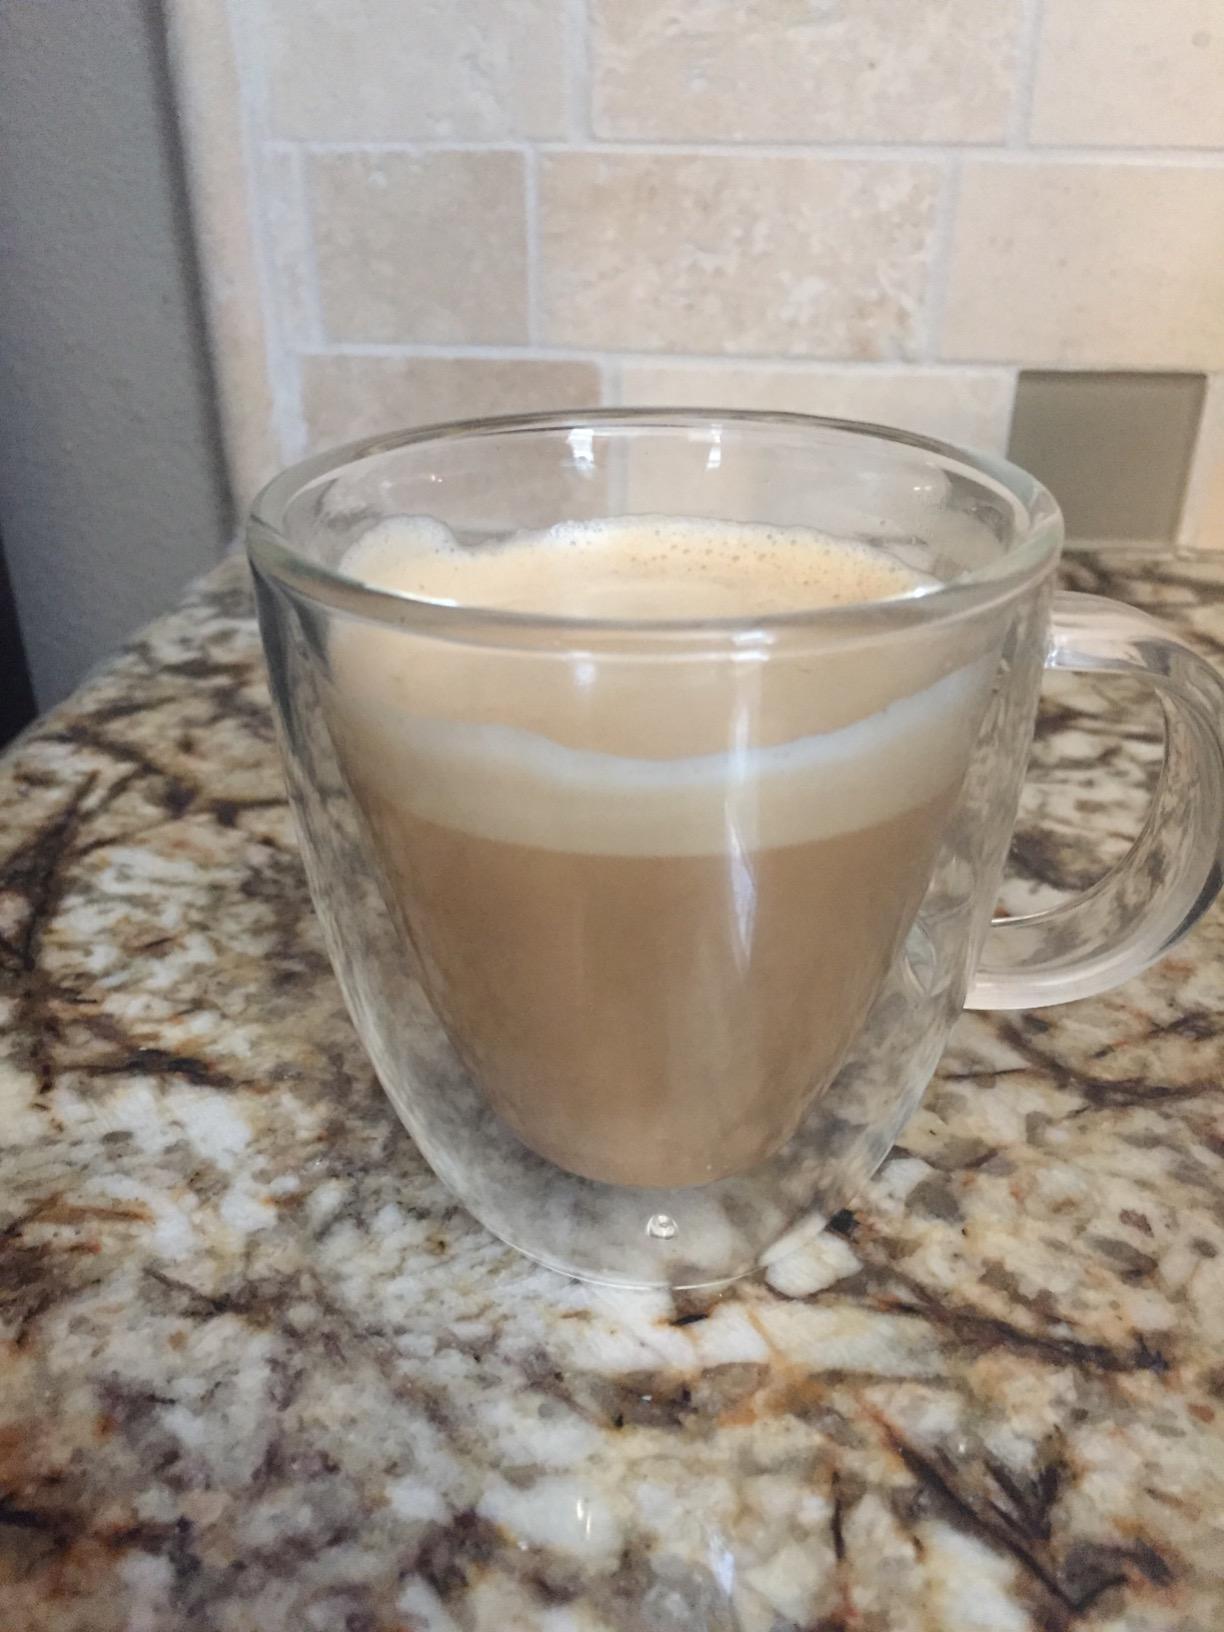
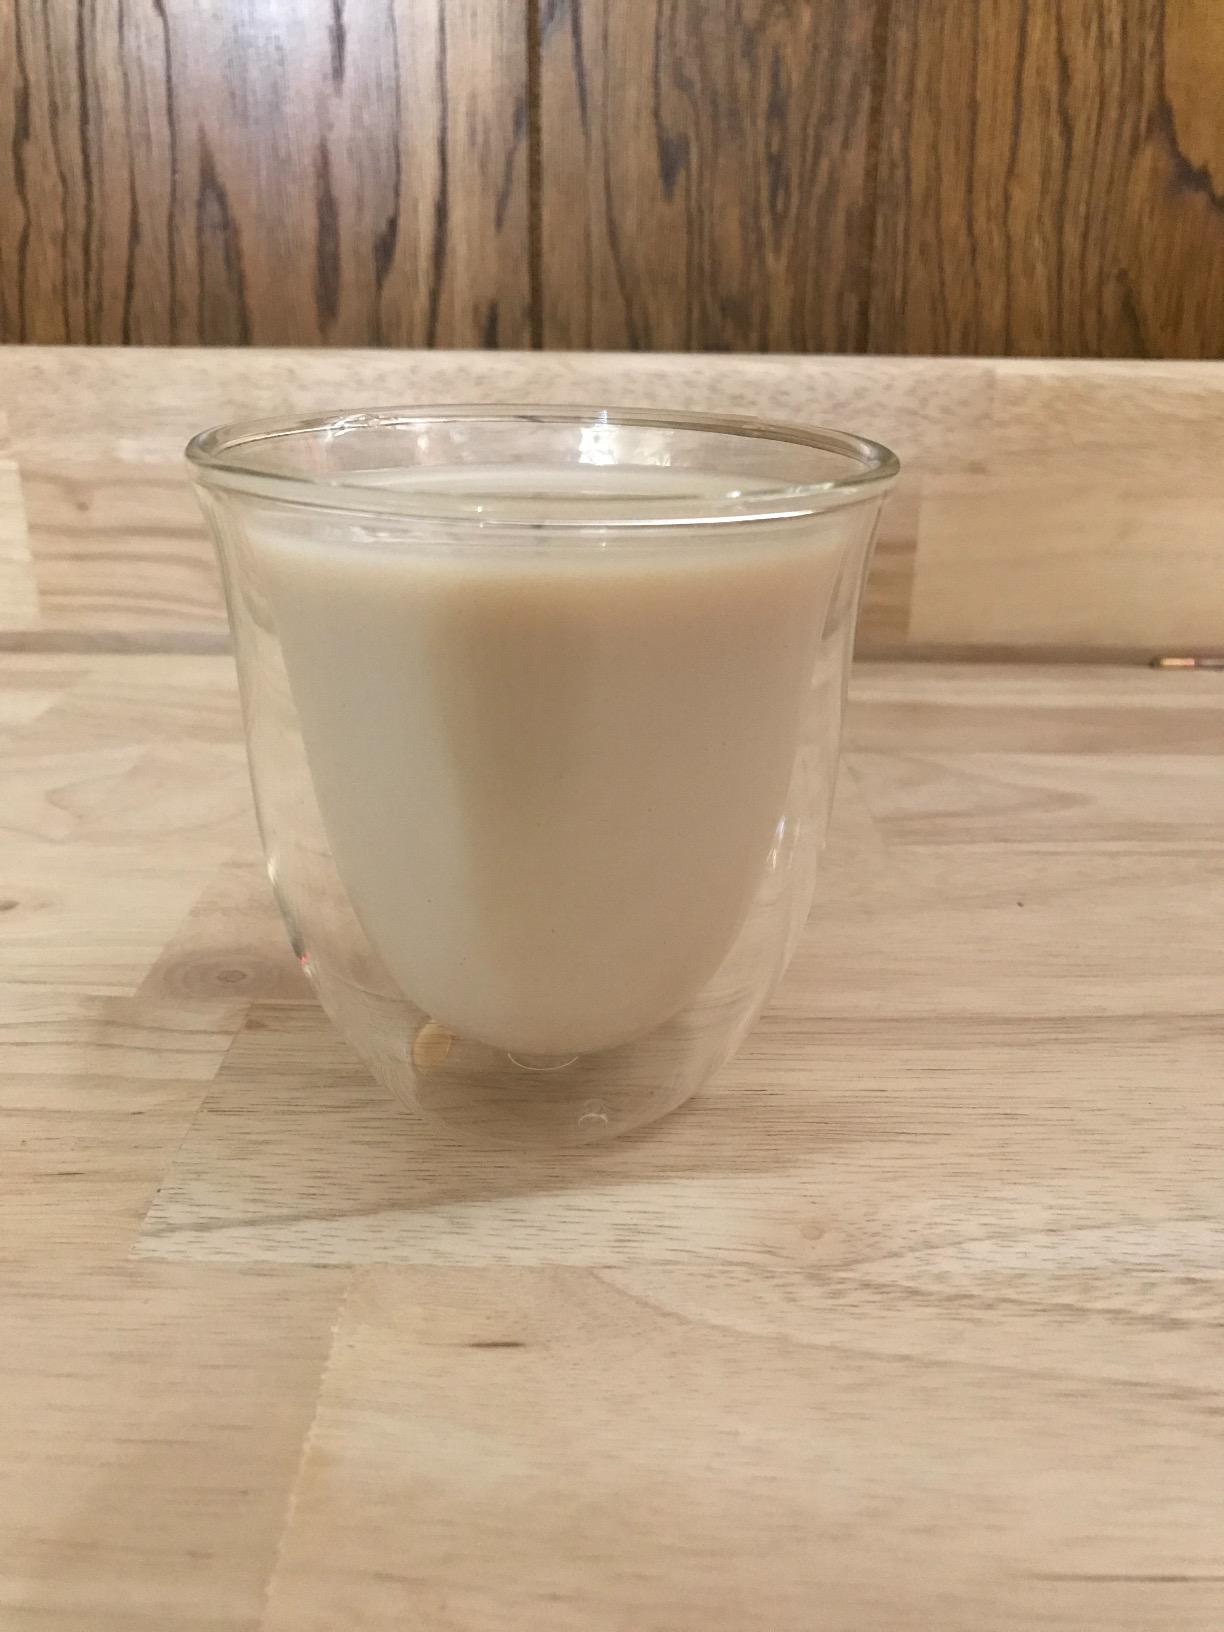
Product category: items_mug
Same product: no